Lower Manhattan

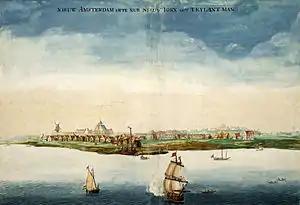
New Amsterdam, centered in what eventually became Lower Manhattan, in 1664, the year England took control and renamed it New York

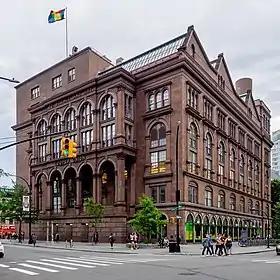
Cooper Union at Astor Place, one of Lower Manhattan's most storied buildings, where Abraham Lincoln gave his famed Cooper Union speech on February 27, 1860

The area that would eventually encompass modern-day New York City was inhabited by the Lenape people. These groups of culturally and linguistically identical Native Americans who spoke an Algonquian language now referred to as "Unami".